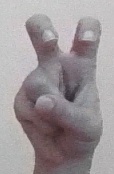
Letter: toot